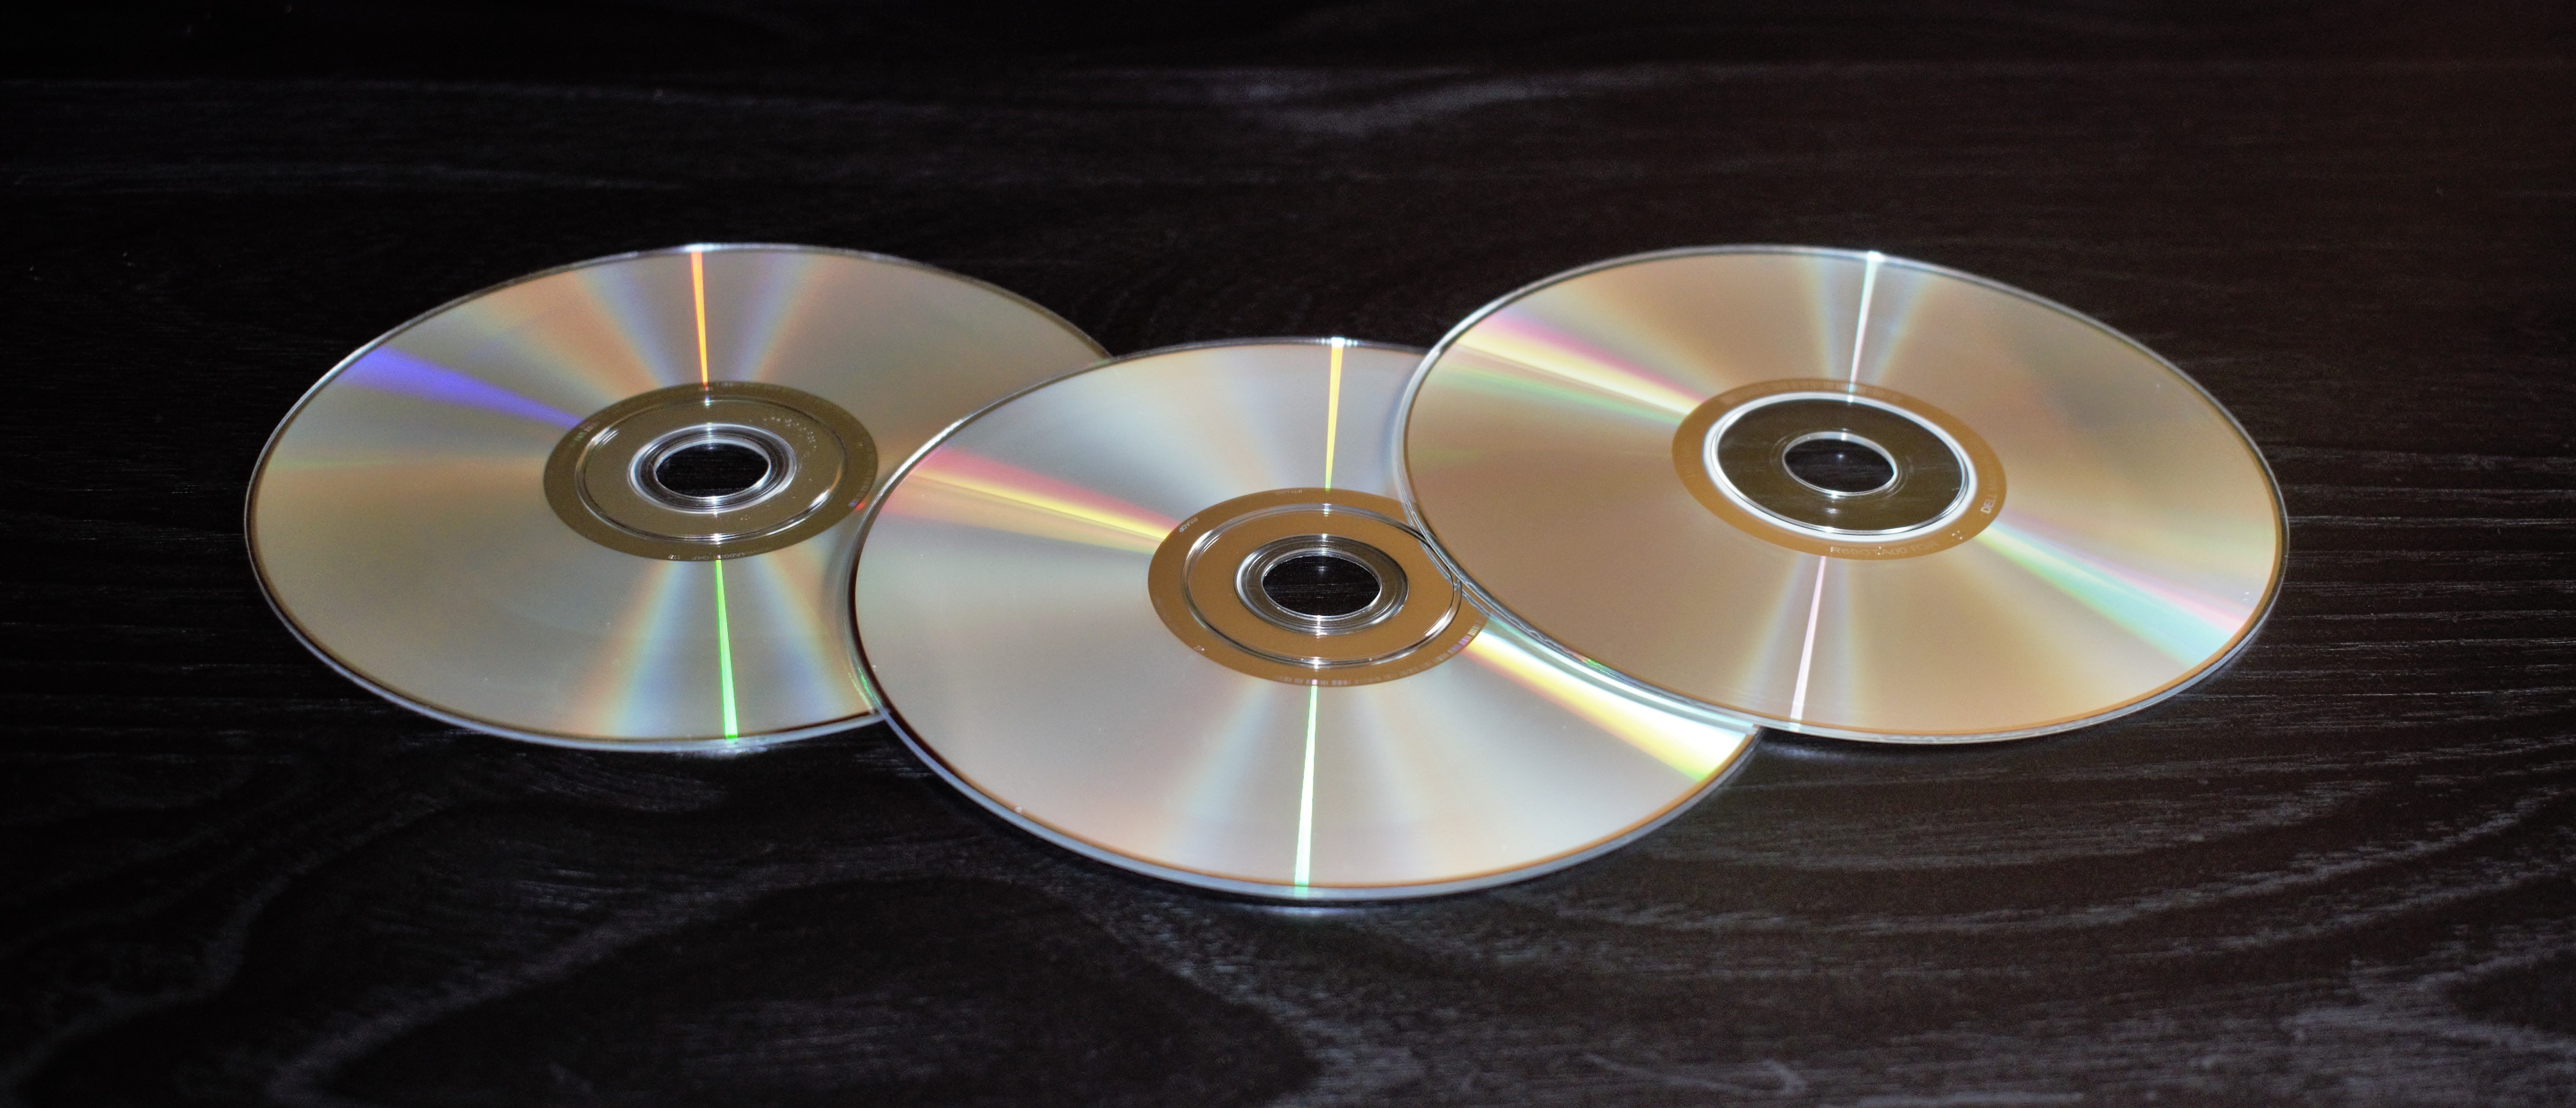
computer, music, technology, wheel, circle, musical instrument, storage, three, audio, digital, media, cd, dvd, disk, compact, software, rom, movies, data, discs, cymbal, cd rom, dvd rom, blu ray, compact disc, data storage device